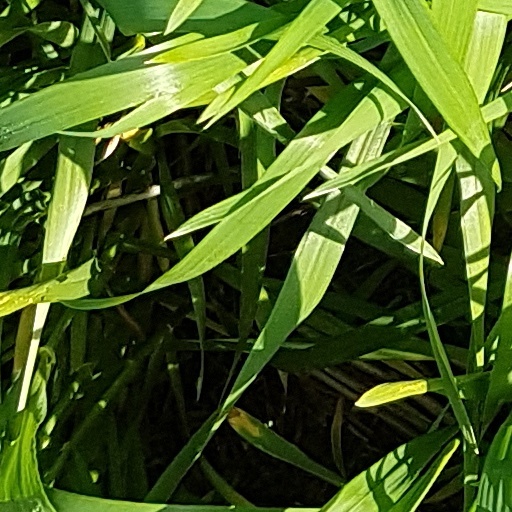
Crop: wheat